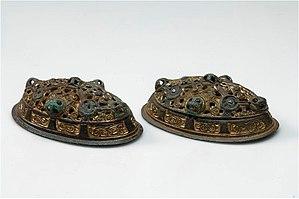
Broches tortue Viking, trouvées dans une tombe de Hemlanden, Birka (Suède).
Birka et Hovgården sont deux sites de Suède formant un ensemble archéologique de l'âge des Vikings inscrit au patrimoine mondial de l'UNESCO, situés respectivement sur les îles de Björkö et Adelsö sur le lac Mälar, à environ 30 km de Stockholm.